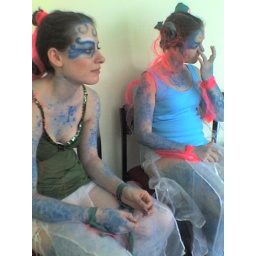
fish dancers in green room